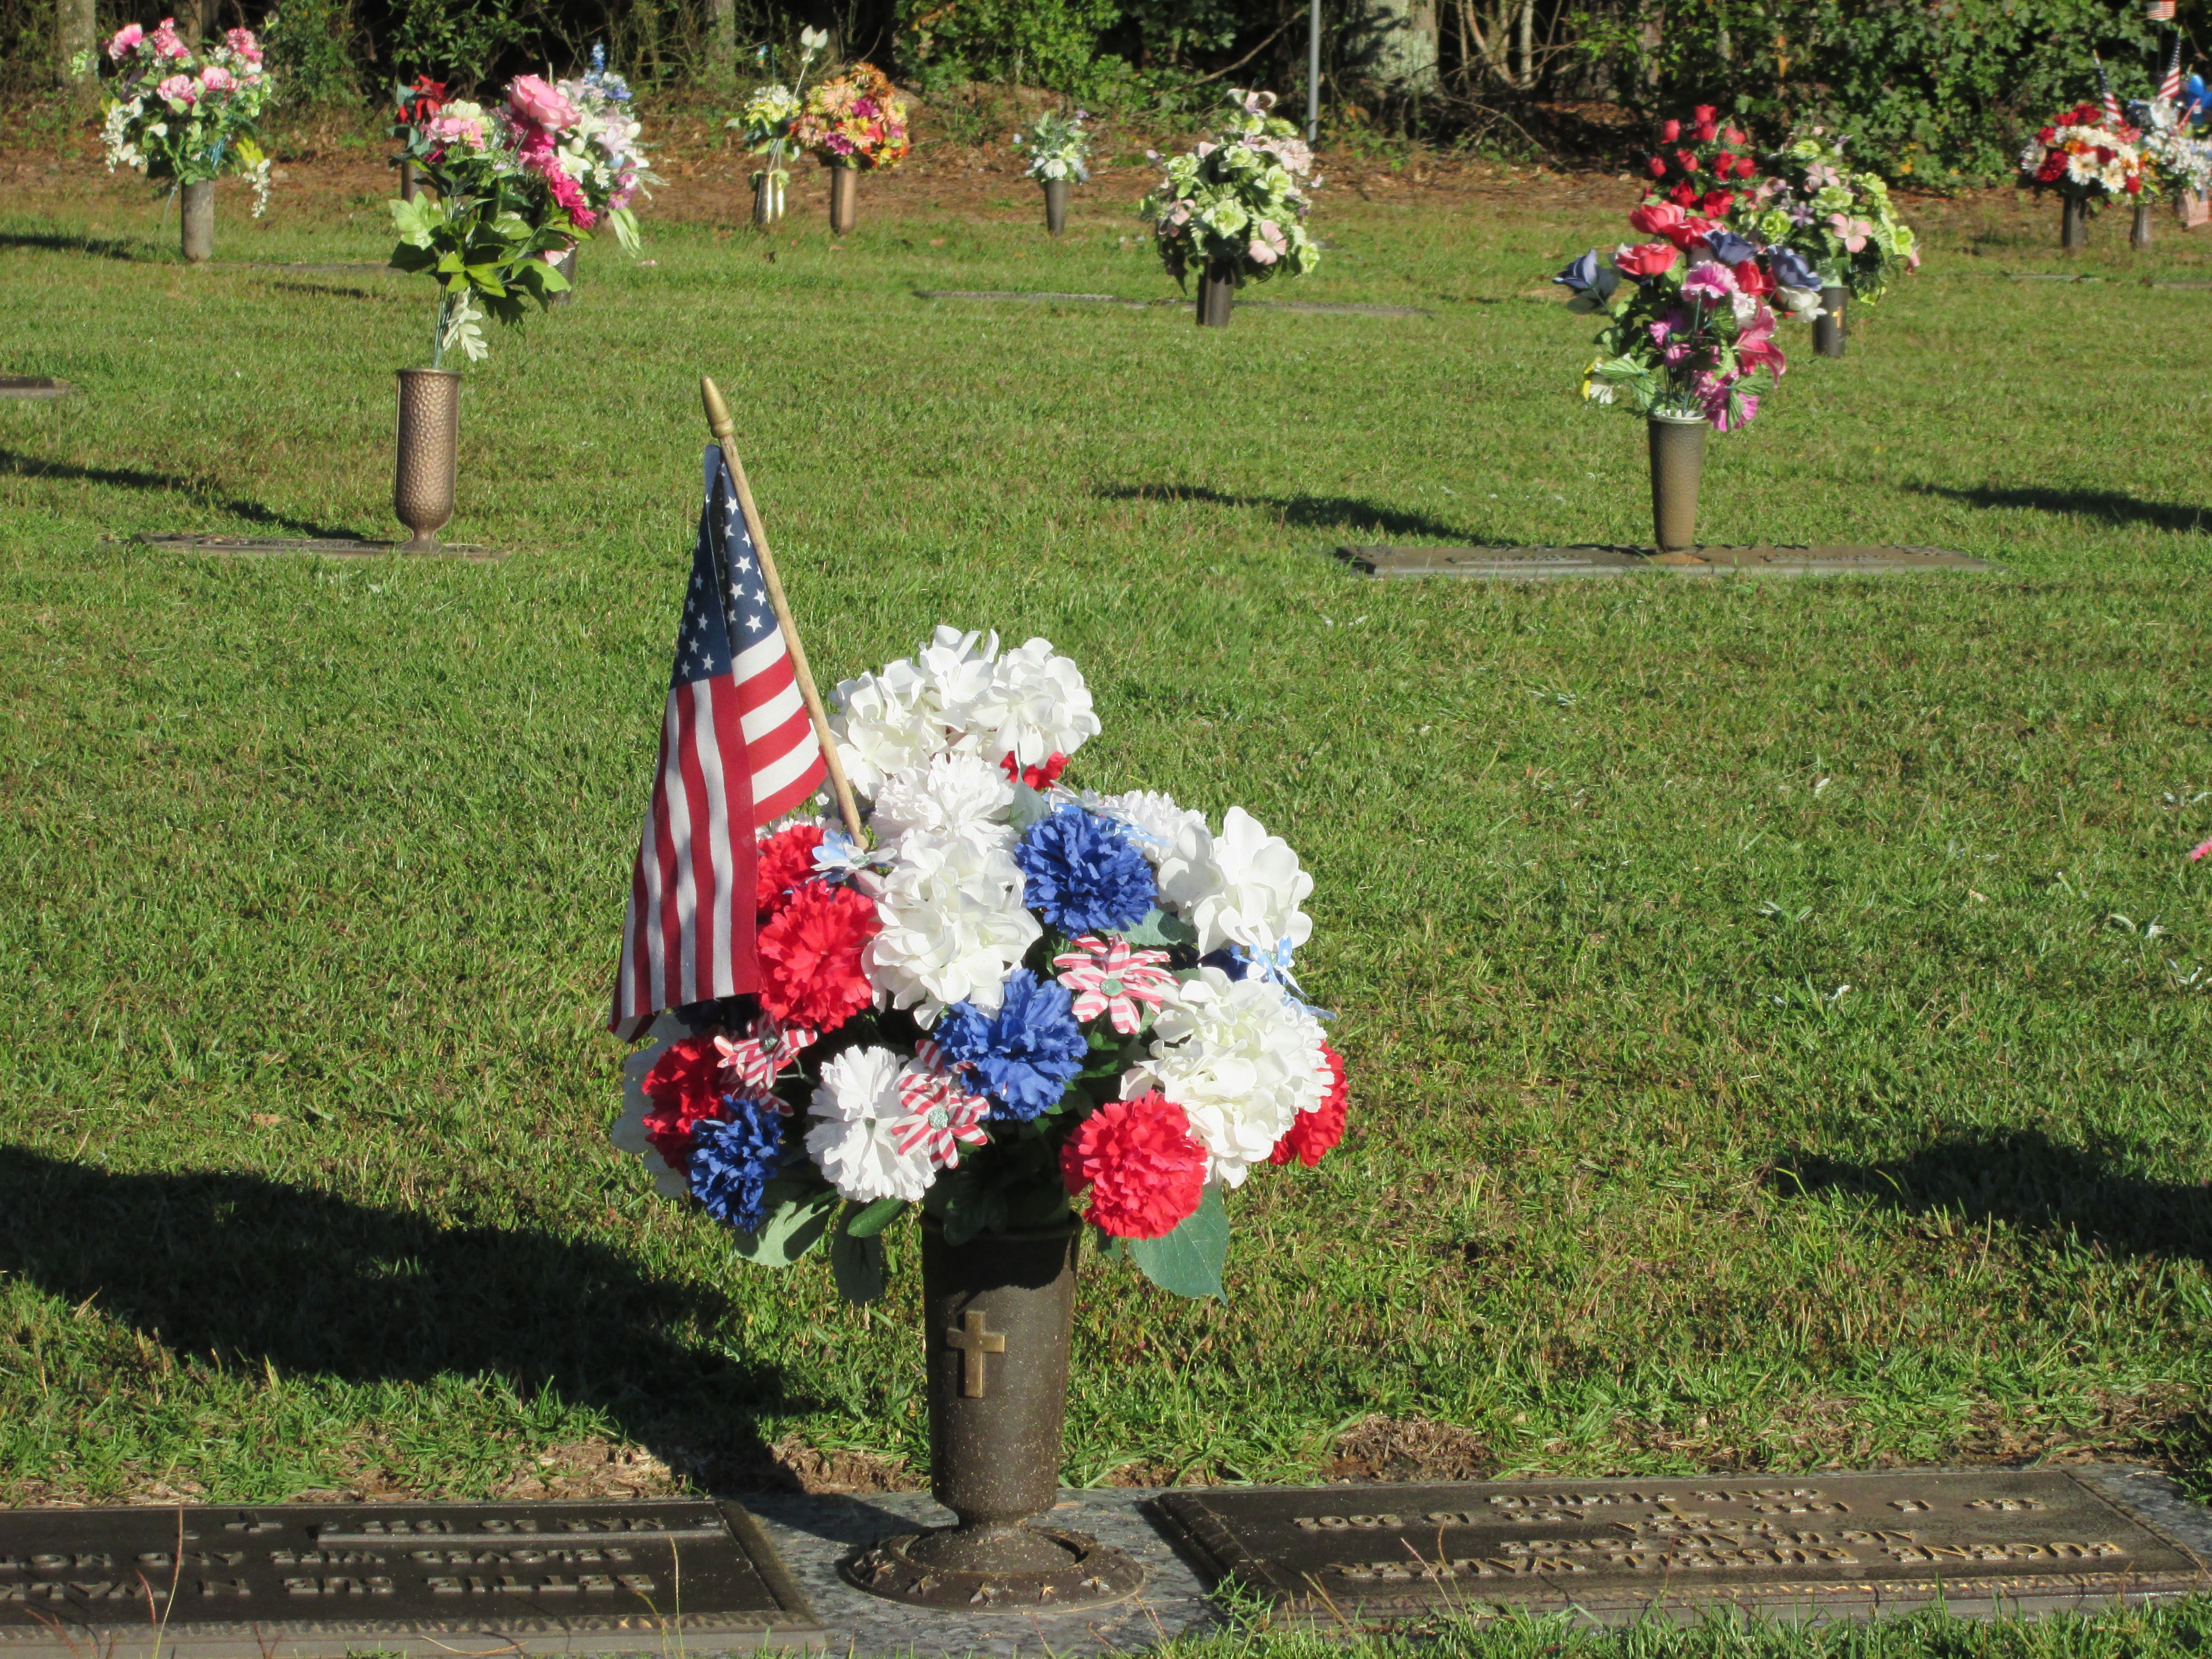
flower, sadness, symbol, peace, cemetery, dead, death, flowers, grave, memorial, ceremony, graveyard, american, honor, remember, bury, remembrance, grief, funeral, burial, sacrifice